David Titcher

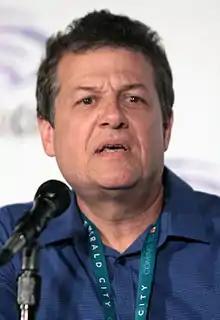
Titcher in 2016.

David N. Titcher is a screenwriter and producer. He is best known as the creator of "The Librarian" franchise, and writer of "", "The Curse of King Tut's Tomb", "", "Around the World in 80 Days", "Morgan Stewart's Coming Home", "" and "Houdini & Doyle".